Jared L. Brush Barn

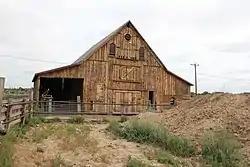
Barn in 2012.

The Jared L. Brush Barn, in rural Weld County, Colorado near Johnstown, Colorado, United States, was built c. 1865. It was listed on the National Register of Historic Places in 1991.